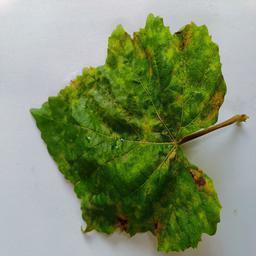
Label: Downy Mildew